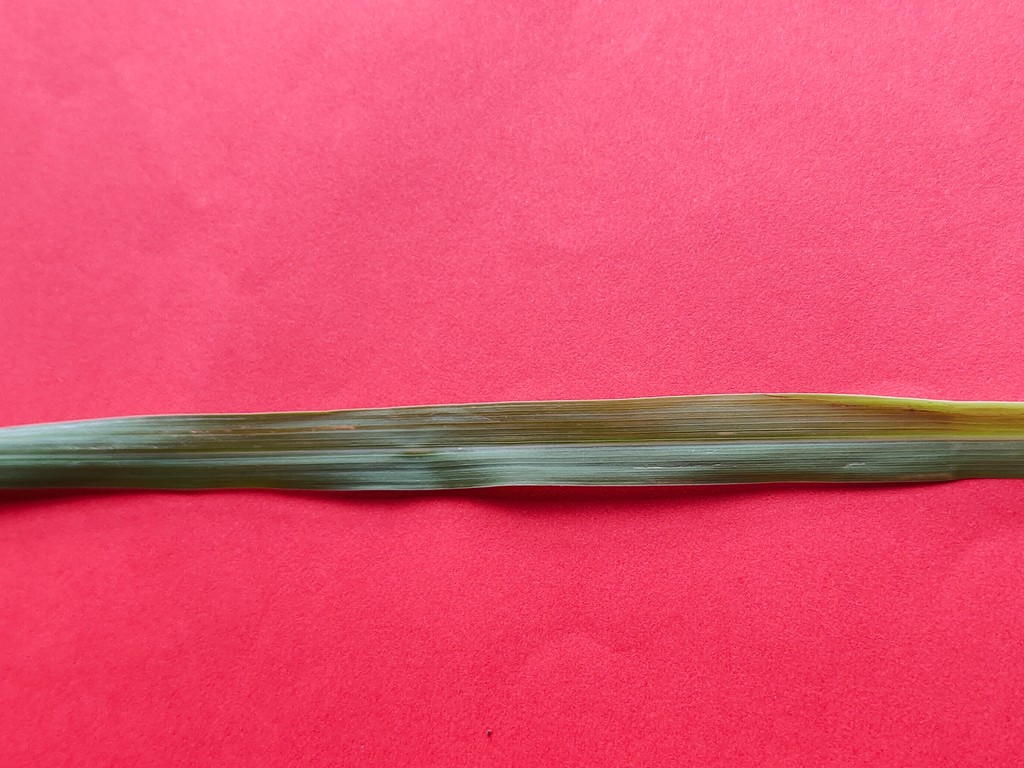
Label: Healthy